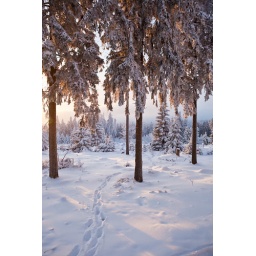
winter forest in Harz mountains